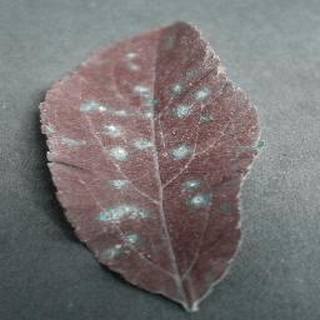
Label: apple_cedar_apple_rust